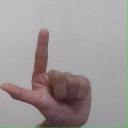
अक्षर: ल